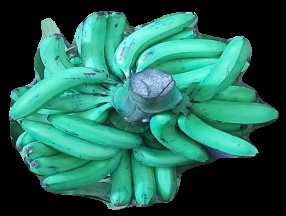
Variety: pachbale
Grade: grade3